Ricimer

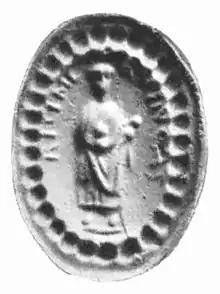
Seal of Ricimer. The inscription reads RICIMER VINCAS ("Ricimer, may you conquer") around it.

Ricimer (– 19 August 472) was a Romanized Germanic general, who ruled the remaining territory of the Western Roman Empire from 456 after defeating Avitus, until his death in 472, with a brief interlude in which he contested power with Procopius Anthemius. Deriving his power from his position as "magister militum" of the Western Empire, Ricimer exercised political control through a series of puppet emperors. Ricimer's death led to unrest across Italy and the establishment of a Germanic kingdom on the Italian Peninsula.